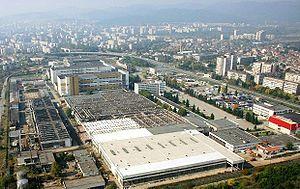
Stara Zagora est une ville du centre-sud de la Bulgarie. Elle compte une université, un hôpital universitaire, un observatoire astronomique diverses industries et plusieurs instituts scientifiques et culturels.